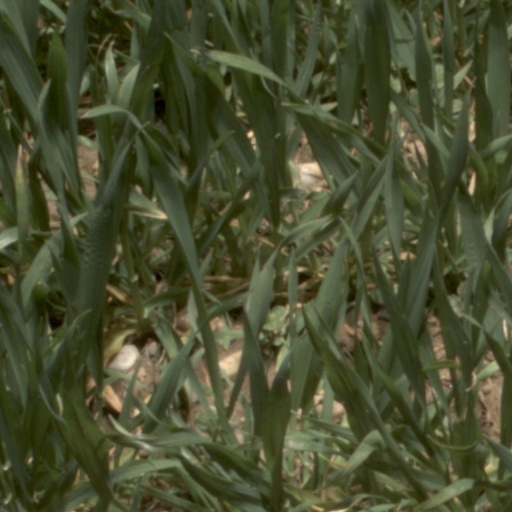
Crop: wheat